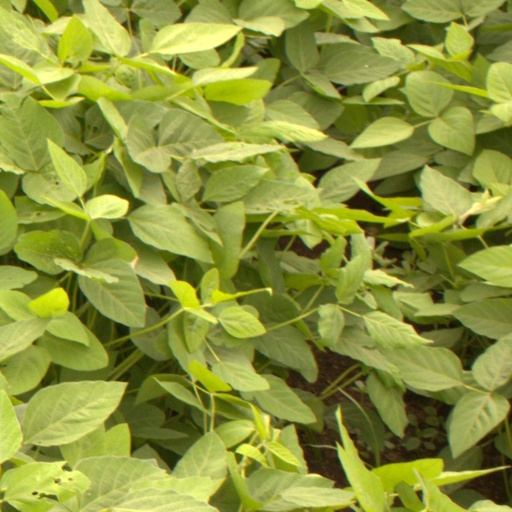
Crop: soybean